MaliVai Washington

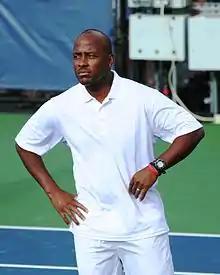
Washington at the US Open, 2010

MaliVai "Mal" Washington (born June 20, 1969) is an American former professional tennis player. He reached the men's singles final at Wimbledon in 1996, won four ATP titles and achieved a career-high singles ranking of world No. 11 in October 1992.